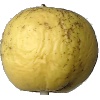
Label: golden_apple